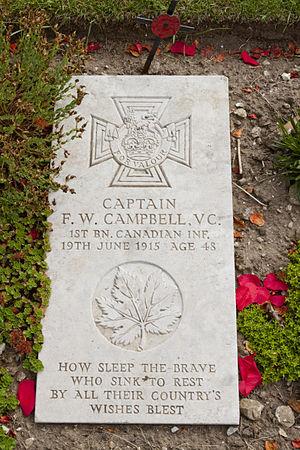
Le Boulogne Eastern Cemetery est un cimetière militaire de la Première et de la Seconde Guerre mondiale situé sur le territoire de la commune de Boulogne-sur-Mer, dans le département du Pas-de-Calais.